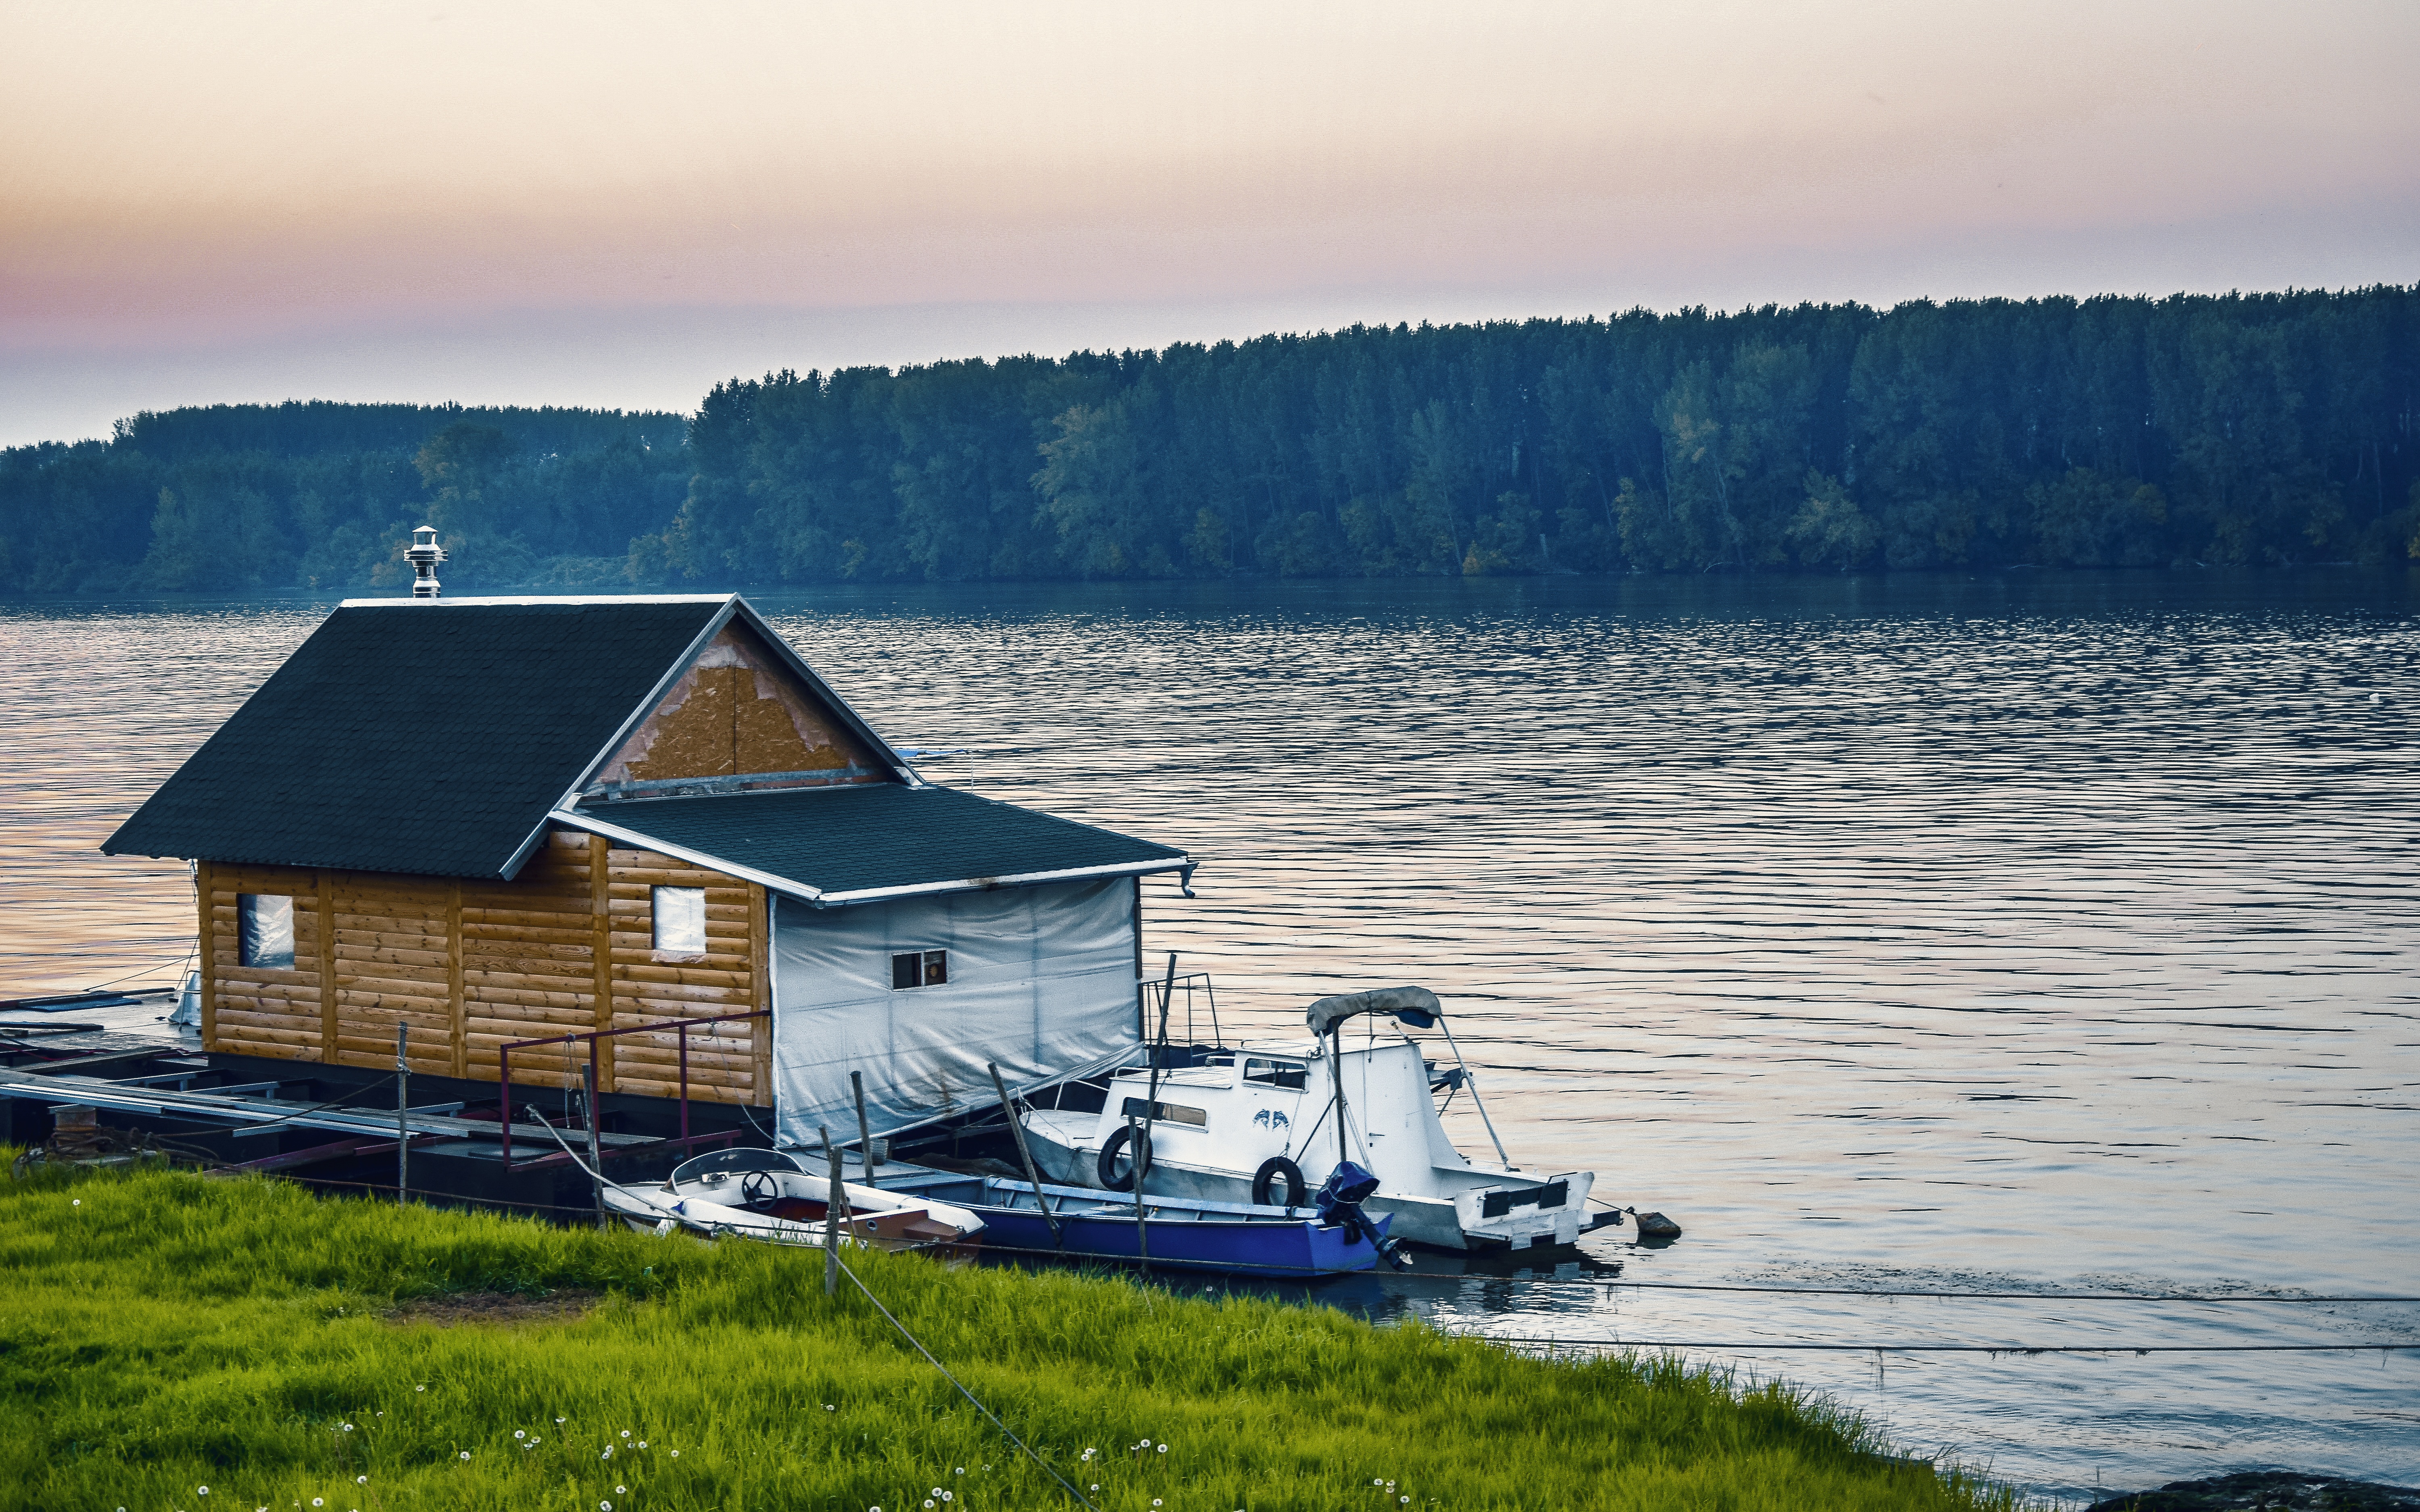
sea, coast, water, mountain, boat, house, shore, lake, dog, pier, river, vacation, bay, trees, danube, rural area